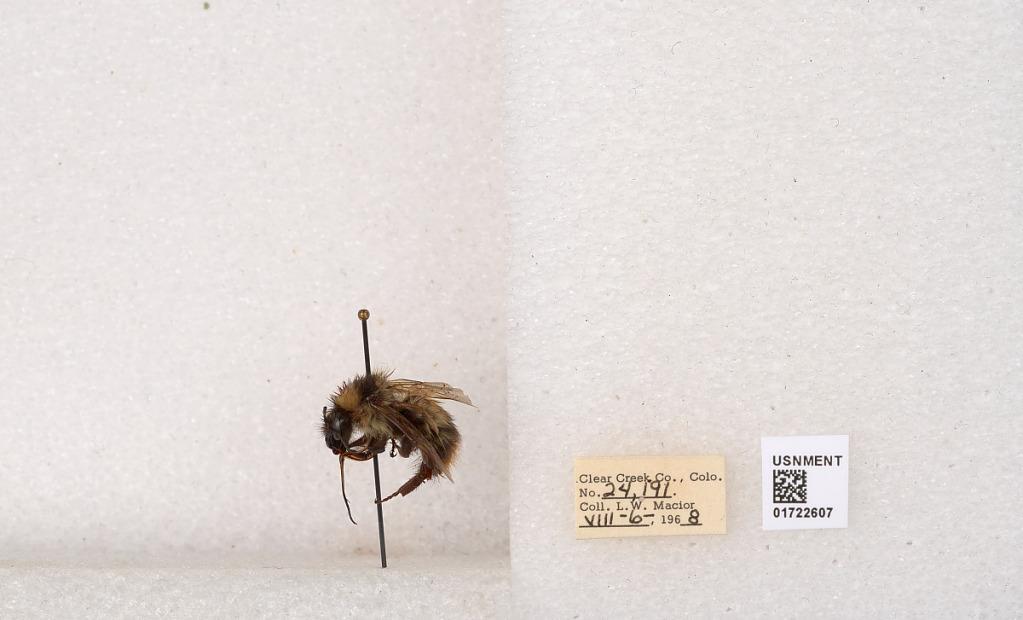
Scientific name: Bombus kirbyellus
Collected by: L. Macior
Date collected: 1968-8-6
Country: United States
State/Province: Colorado
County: Clear Creek
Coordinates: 39.6891, -105.644